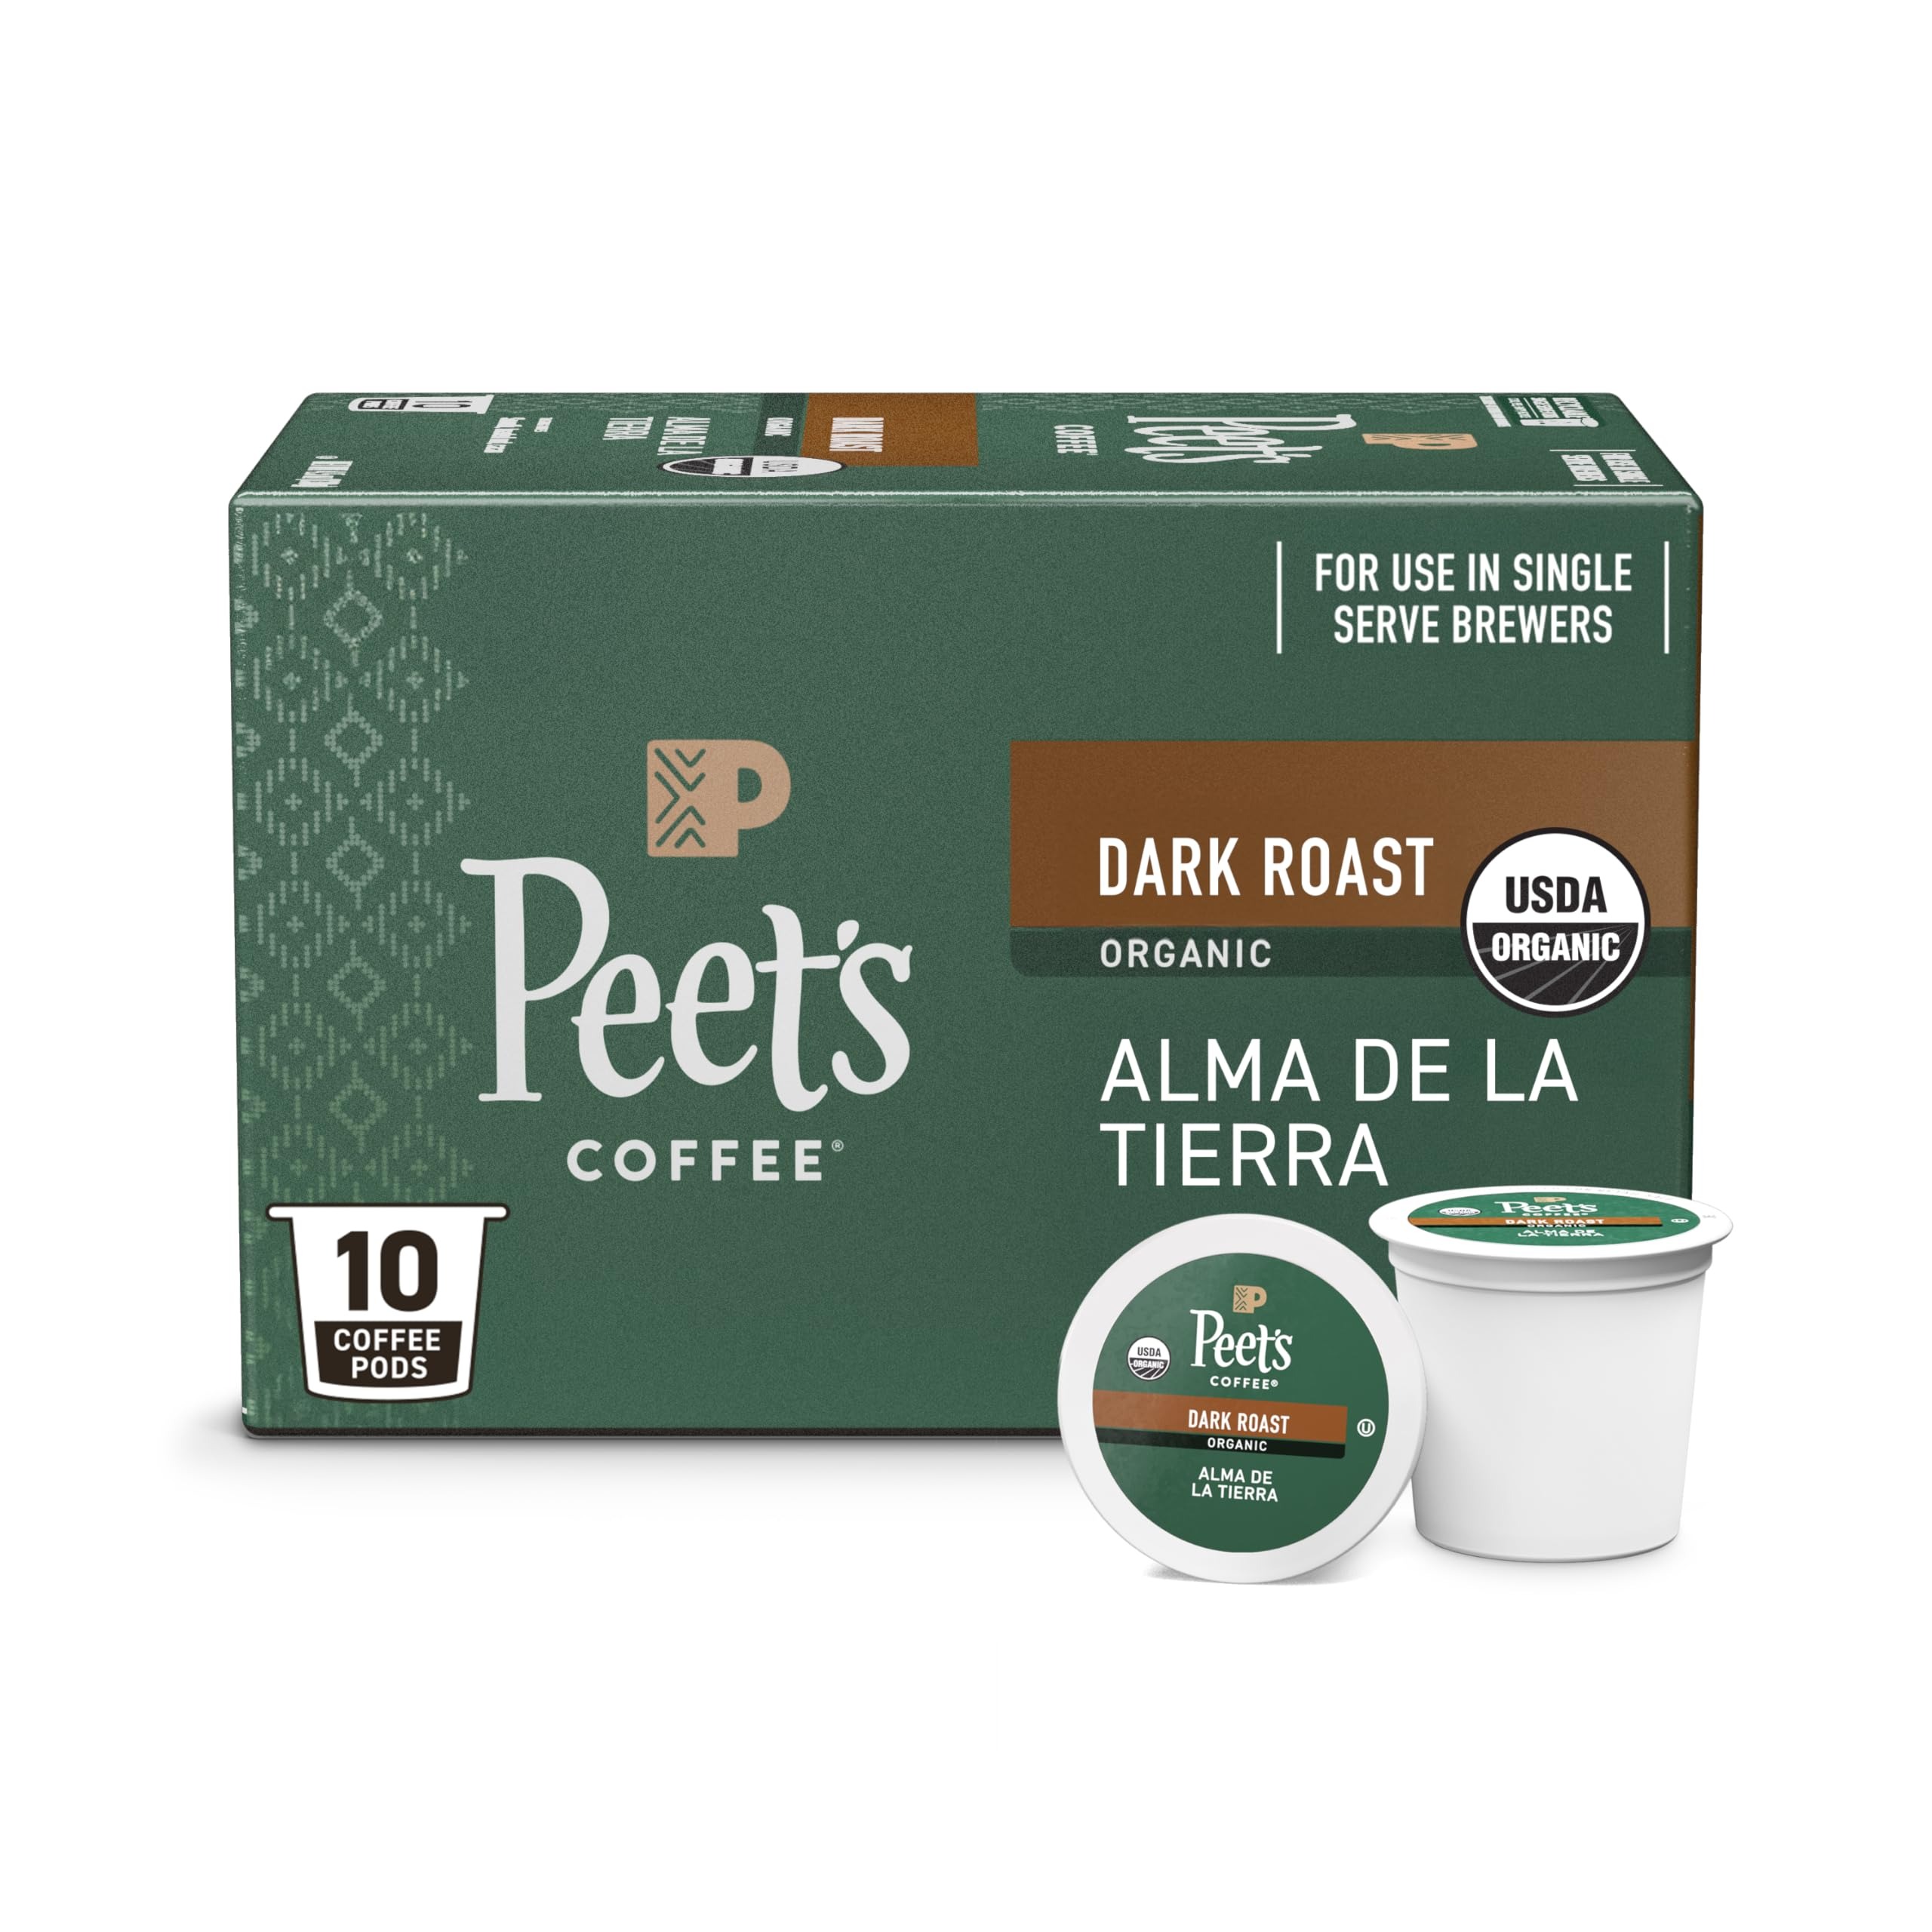
Item Name: Peet's Coffee, USDA Organic Dark Roast Keurig K-Cup Pods - Alma de la Tierra 10 Count (1 Box of 10 K-Cup Pods)
Bullet Point 1: Contains one (1) Box of 10 Peet's Organic Alma De La Tierra Coffee Keurig K-Cup Pods - 100% Arabica Coffee
Bullet Point 2: Flavor and Roast: Dark Roast. Smooth, toasted nut, cacao. Spanish for Soul of the Earth, the “soul” of this coffee is found in the high-altitude regions of Latin America
Bullet Point 3: Brewing Methods: Peet's single serve, K-Cup Pods are compatible with all Keurig K-Cup Brewers
Bullet Point 4: Incomparable Organics: Our organic coffees must not only pass USDA Organic certification; they must meet our own exacting standards for quality and exceptional flavor
Bullet Point 5: Sourcing with Impact: The coffee you buy can impact the welfare of the people and planet. Peet’s is actively engaged in driving positive impact in communities where our coffees are grown.
Value: 10.0
Unit: Count

Price: 13.49